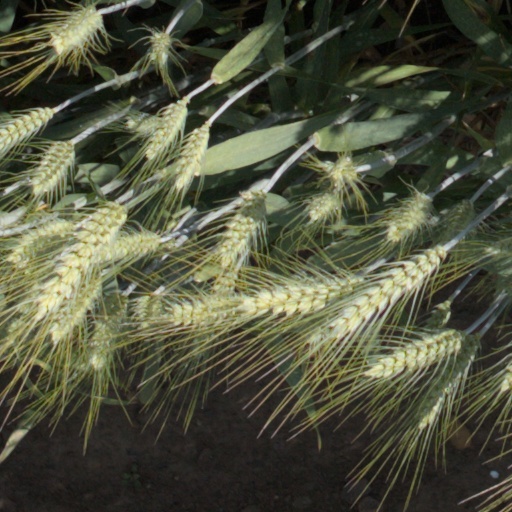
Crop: wheat